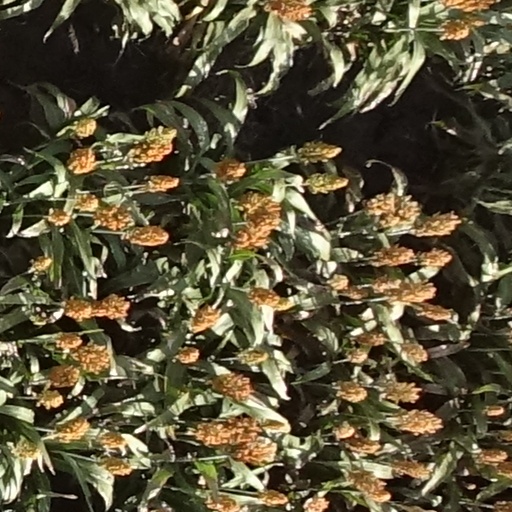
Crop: sorghum